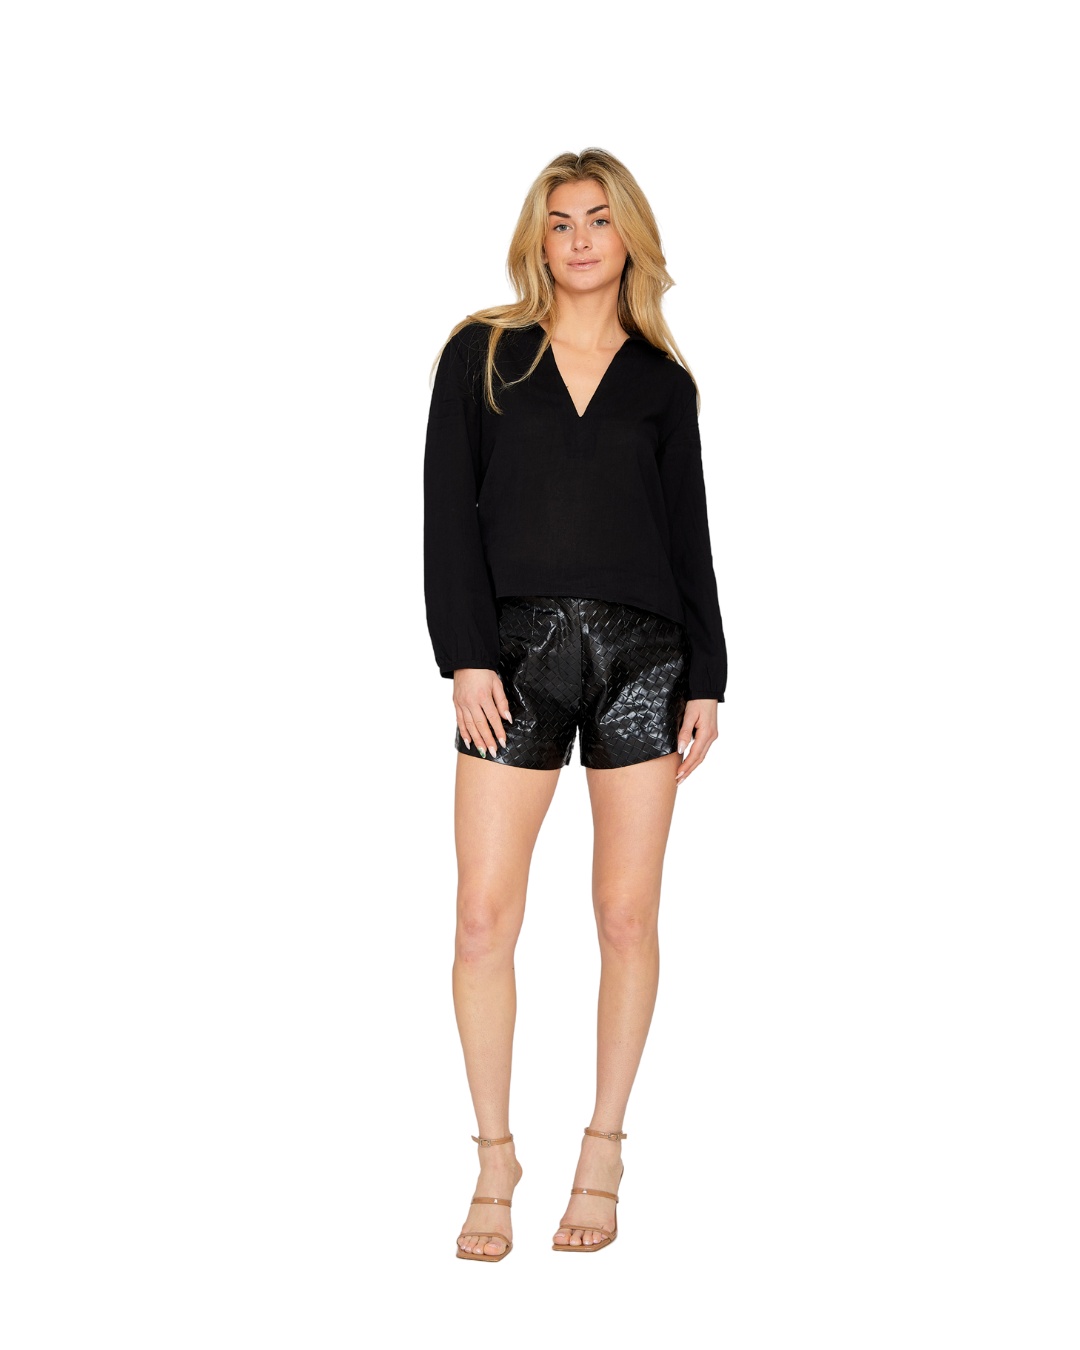
Amber Short
Introducing the Amber Short, effortlessly stylish for Fall days that call for both comfort and confidence. Amber has a refined, feminine sophistication with a touch of edge. She is tailored and high-rise to accentuate her waist and elongate her legs. The fit skims the body without clinging, creating a balanced, confident shape that feels refined yet effortlessly chic. Amber is a statement piece that can transition from day to night with ease -- polished enough for a dinner date, yet edgy enough for a girls’ night out. Details: Black Basket faux leather, supple yet structured Slightly flaired cut through thigh
Brand: Taylor Tillman NY
Category: Apparel & Accessories > Clothing > Shorts